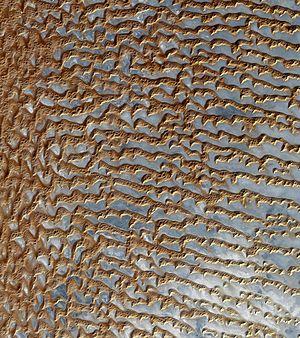
Dunes de sables dans le Rub al-Khali (Litt. Le Quart Vide), en Arabie. Image acquise par le capteur ASTER du satellite artificiel terrestre Terra de la NASA. Italiano: La tipica disposizione subparallela ad elevato sviluppo longitudinale (“seif”) delle dune del Rubʿ al-Khālī, in una foto scattata dal sensore remoto ASTER che equipaggia il satellite per telerilevamento Terra (EOS AM-1). “Il quarto vuoto” (الربع الخالي) è uno dei più vasti deserti sabbiosi (erg) del mondo e ricopre il terzo più meridionale della penisola araba. Українська: Зображення піщаних дюн в пустелі Руб-ель-Халі (букв. Порожня Чверть), на Аравійському півострові. Зображення отримано за допомогою радіометра ASTER, на борту штучного супутника Terra, що належить НАСА."
Les régularités dans la nature sont des formes visuelles répétées que l'on trouve dans le monde naturel, telles que les spirales, les arbres, la disposition de traits ou les fentes. Chaque régularité peut être simulée mathématiquement et peut s'expliquer à un niveau physique, chimique ou biologique. Cette branche de la mathématique applique des simulations informatiques à une grande gamme de formes.